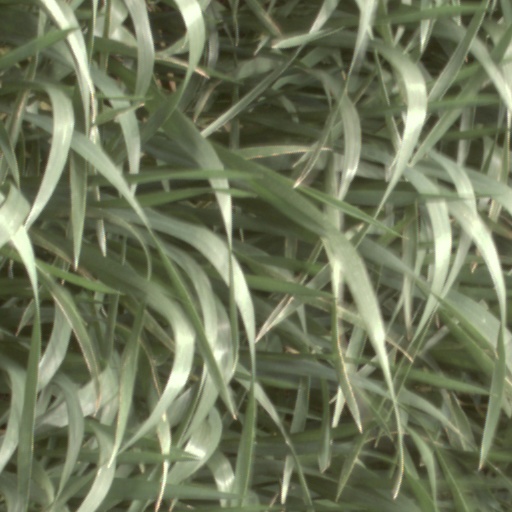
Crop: wheat